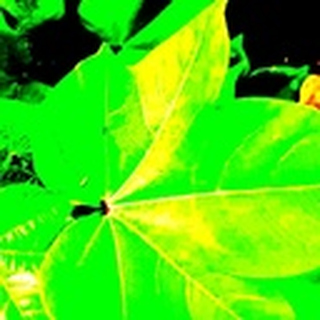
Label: healthy_cotton